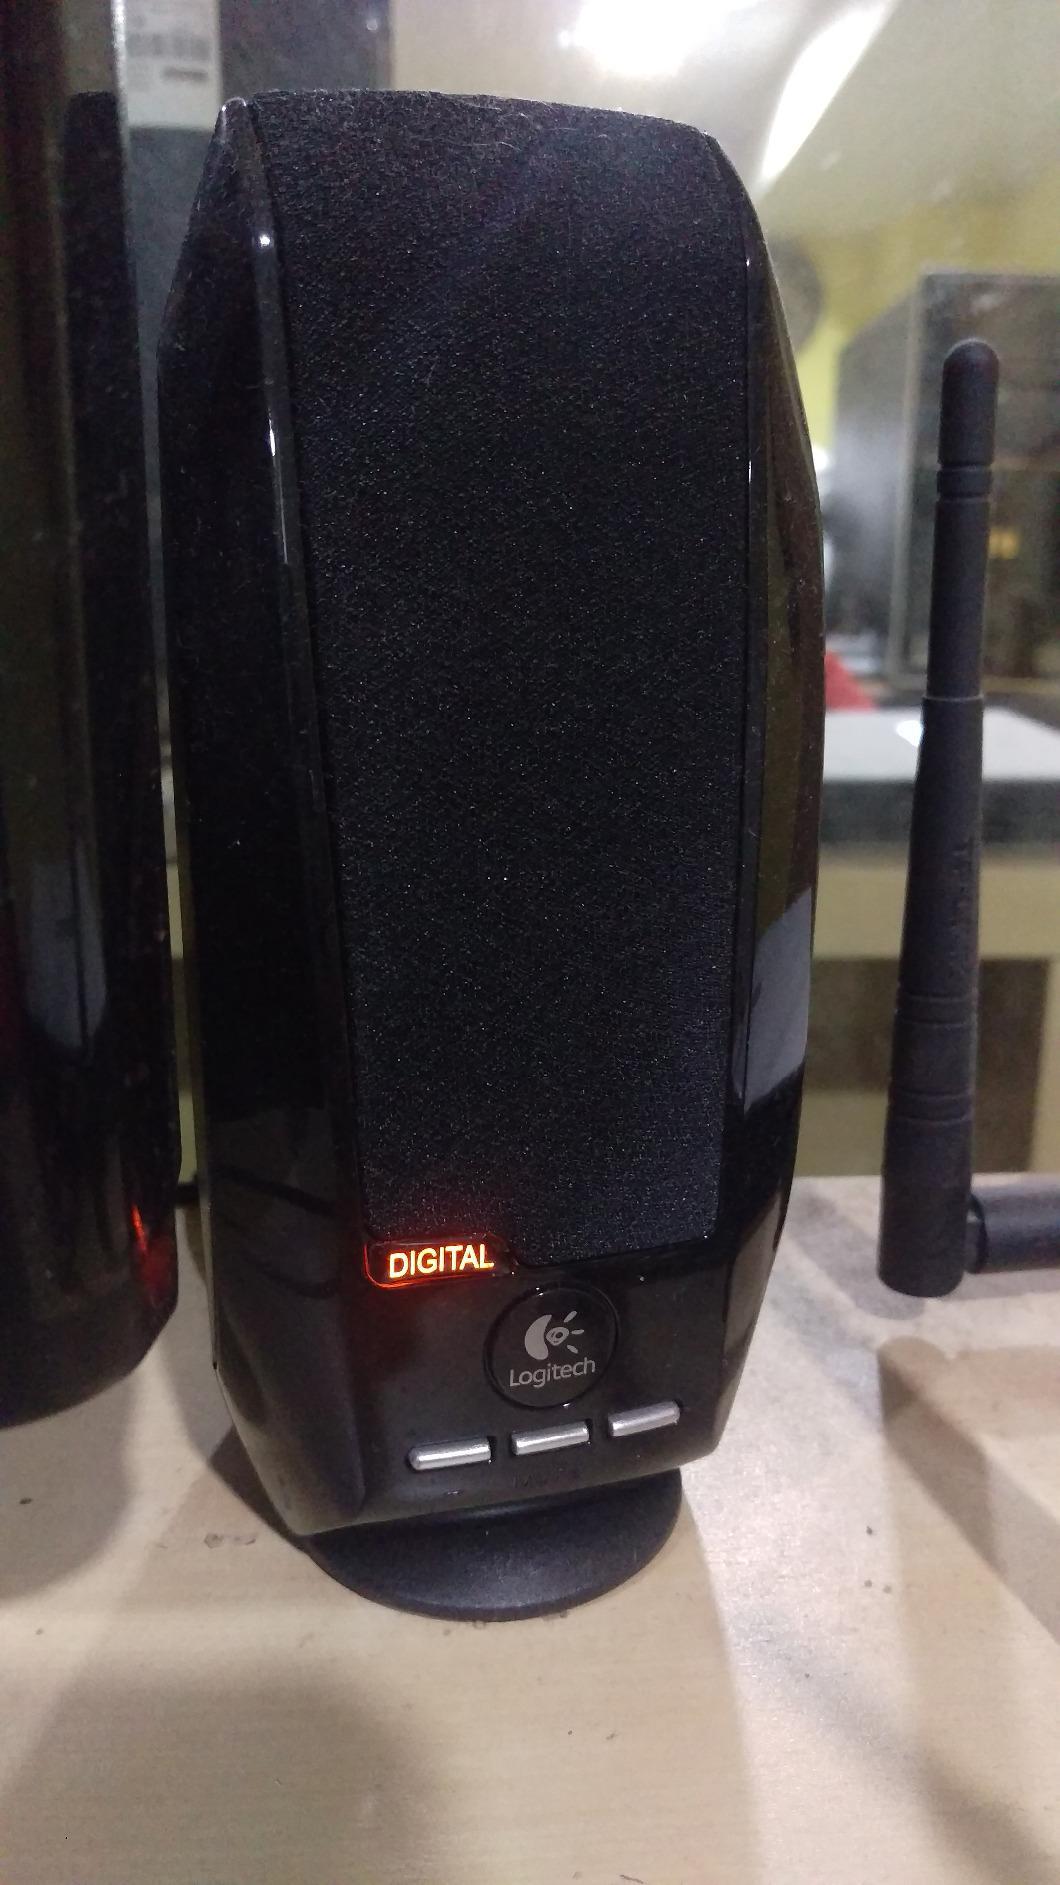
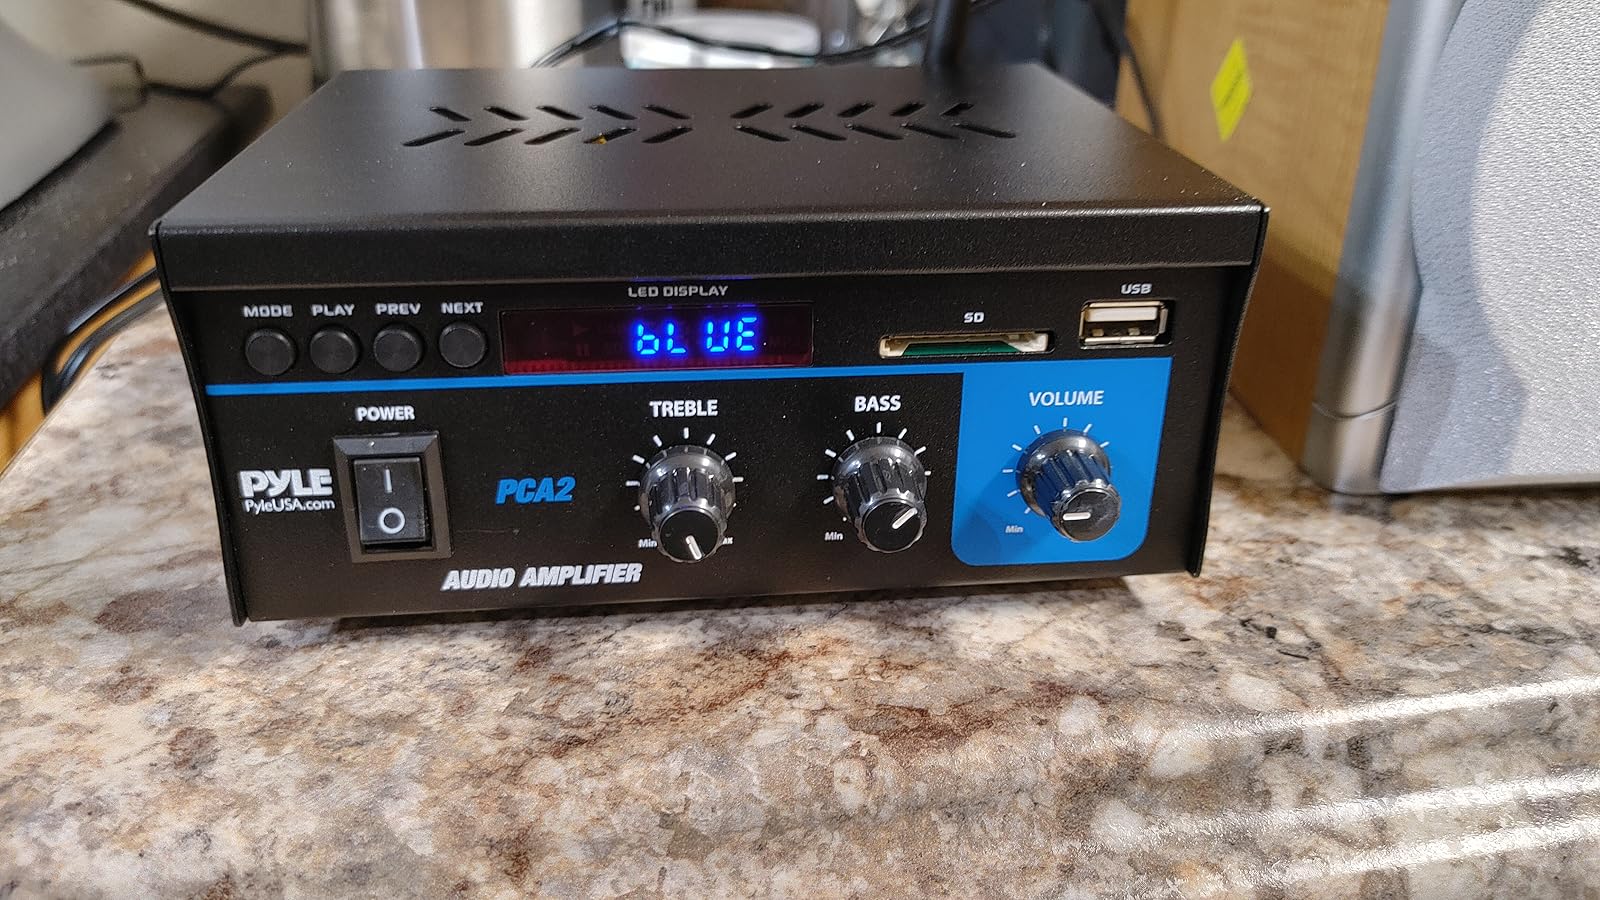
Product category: speaker
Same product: no